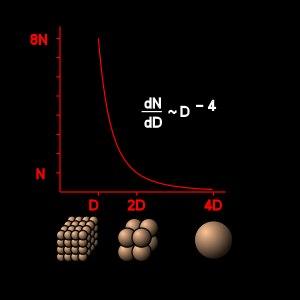
La ceinture de Kuiper est une zone du Système solaire s'étendant au-delà de l'orbite de Neptune, entre 30 et 55 unités astronomiques. Cette zone en forme d'anneau est similaire à la ceinture d'astéroïdes, mais plus étendue, 20 fois plus large et de 20 à 200 fois plus massive. Comme la ceinture d'astéroïdes, elle est principalement composée de petits corps, restes de la formation du Système solaire, et d'au moins trois planètes naines, Pluton, Makémaké et Hauméa. En revanche, tandis que la ceinture d'astéroïdes est principalement composée de corps rocheux et métalliques, les objets de la ceinture de Kuiper sont majoritairement constitués de composés volatils gelés comme le méthane, l'ammoniac ou l'eau.